List of TransMilenio stations

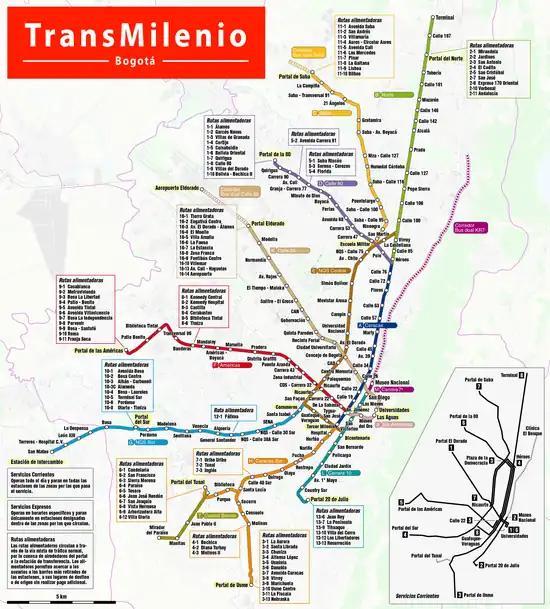
System map with stations

This is a complete list of 147 stations of the TransMilenio (143 at Bogotá and 4 at Soacha), Colombia